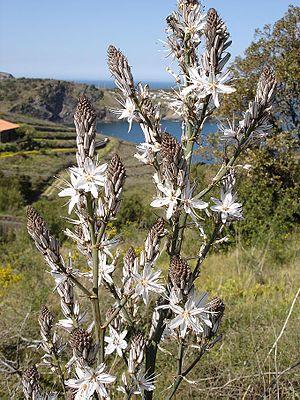
L'asphodèle ramifié, parfois appelé aussi asphodèle rameux, asphodèle à petits fruits ou bâton-blanc ramifié, est une plante herbacée vivace de la famille des Liliacées, selon la classification classique, ou des Asphodélacées, selon la classification phylogénétique, du genre Asphodelus.
Les asphodèles sont des plantes vivaces monocotylédones qui appartiennent à la famille des Liliacées selon la classification classique de Cronquist et forment le genre Asphodelus. La plupart des espèces poussent autour du bassin méditerranéen et ont une prédilection pour les sols calcaires. À noter cependant une espèce alpine, A. albus, et sa sous-espèce A. delphinensis que l'on trouve aussi dans les Cévennes et les Pyrénées, ainsi qu'une espèce poussant à la fois en Bretagne et en Galice, A. arrondeaui ou asphodèle d'Arrondeau.